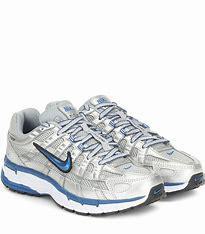
Brand: Nike
Model: P 6000